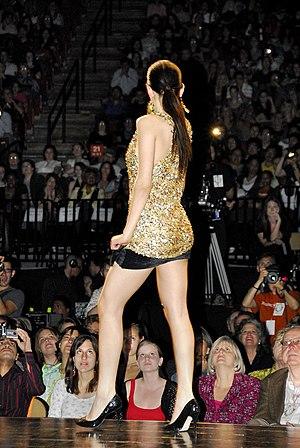
Un déhanché est un mouvement anatomique du bassin par lequel une personne procède à une torsion de sa colonne vertébrale pour rendre saillantes ses hanches le long de ses flancs. S'il est effectué par une femme à l'occasion de chaque foulée pendant la marche, ce mouvement que l'on peut alors appeler déhanchement suscite un roulement continu des fessiers censé être séduisant pour l'observateur masculin. Aussi, il est demandé aux mannequins professionnels amenés à participer à des défilés de le maîtriser à la perfection et à ceux qui débutent dans le métier de se soumettre à un exercice d'équilibre formateur. Ce dernier consiste à évoluer rapidement en talons aiguilles en plaçant systématiquement chaque pied exactement devant l'autre, ce qui suscite le balancement asymétrique.